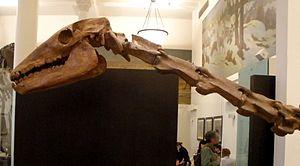
Macrauchenia est un genre éteint de mammifères de l'ordre des Litopterna, avec un corps rappelant celui des chameaux et une trompe courte. Il a vécu du Miocène supérieur jusqu'à la fin du Pléistocène, soit il y a environ entre 9 Ma et 11 700 ans. Ses fossiles sont connus en Amérique du Sud et principalement en Argentine.